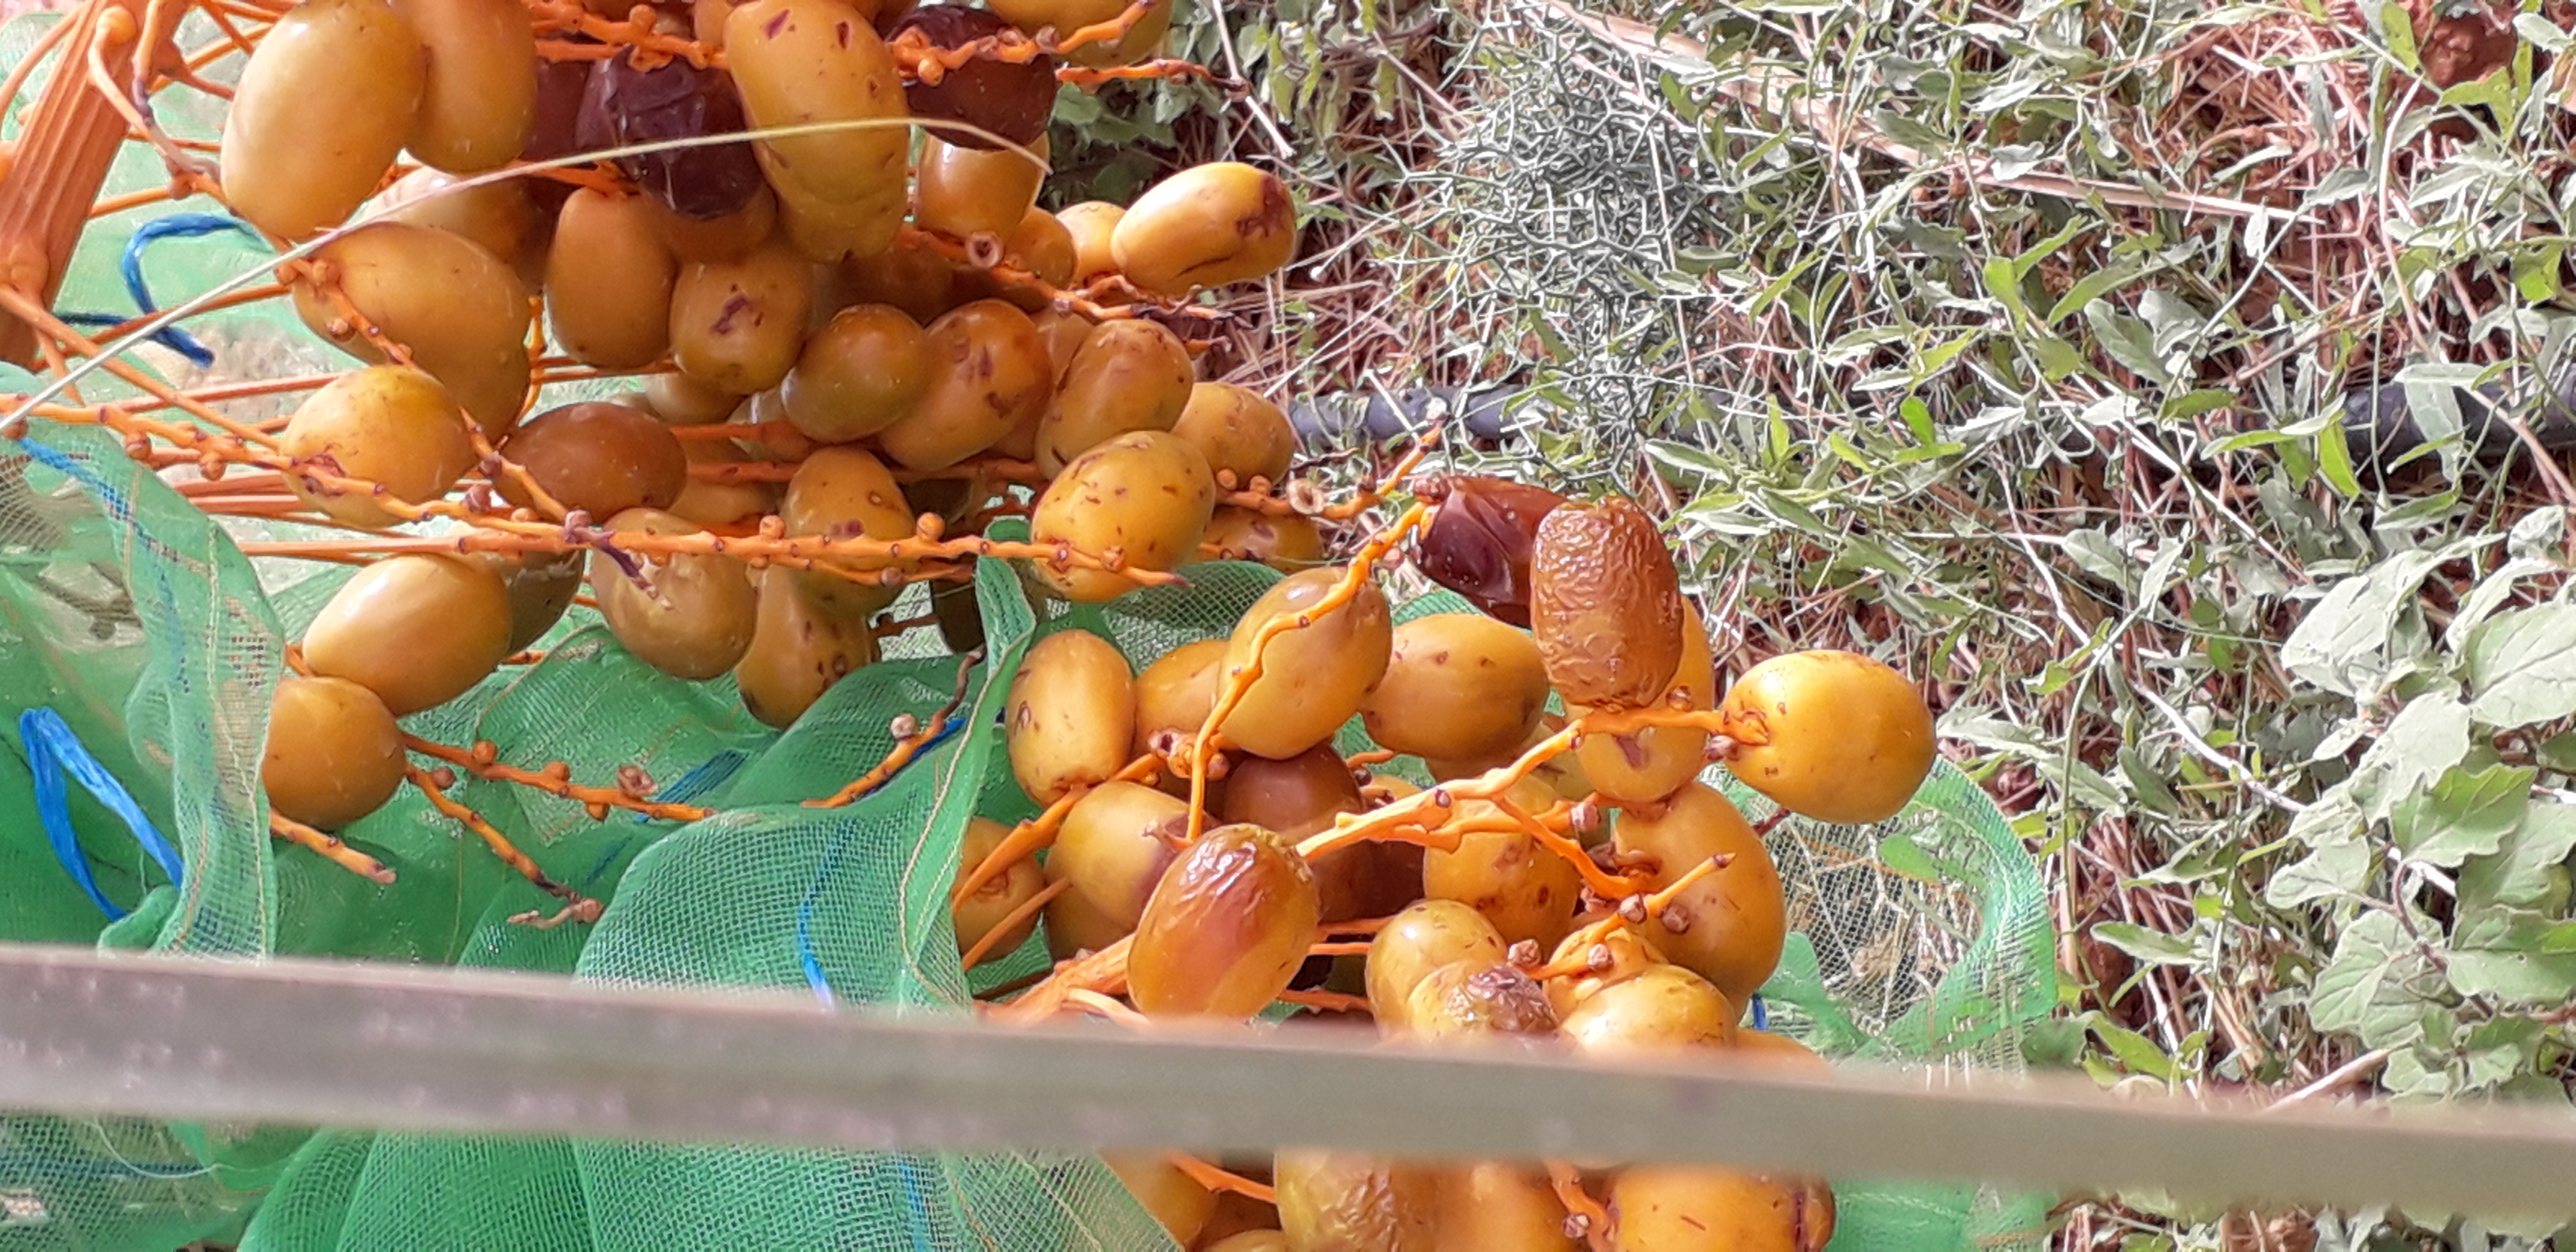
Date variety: Boufagous